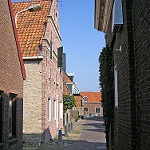
Scene: Outdoor